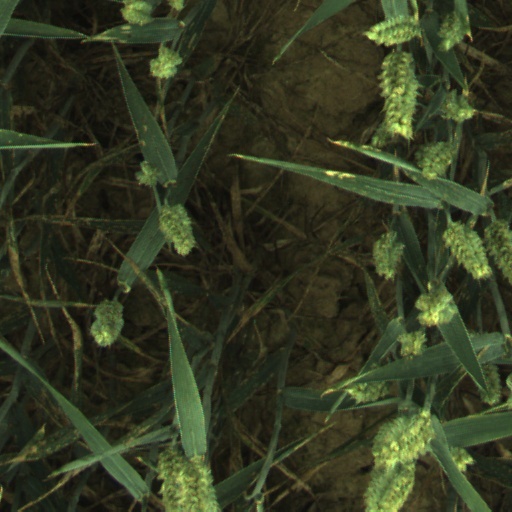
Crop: wheat